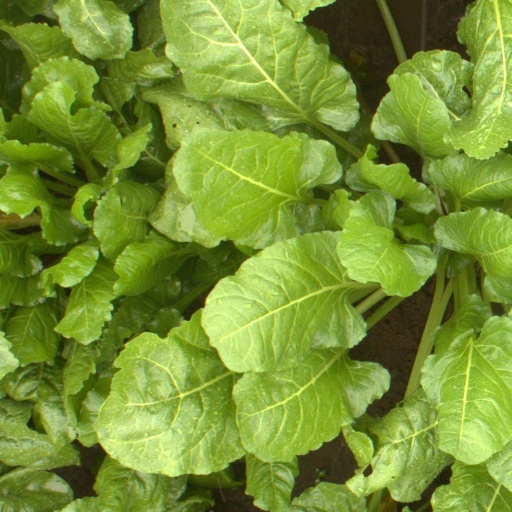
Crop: sugar beet